Culture of Jersey

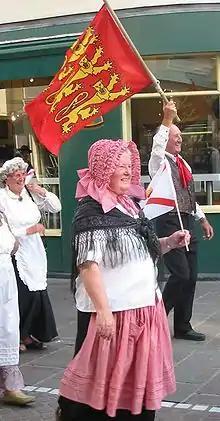
Performers in traditional Jersey costume at a cultural festival

The Glass Church in St Lawrence is decorated with Art Deco glass by René Lalique, commissioned by Florence, Lady Trent, the Jersey-born wife of Lord Trent, founder of Boots Chemists. No similar Lalique commission survives elsewhere in the world.